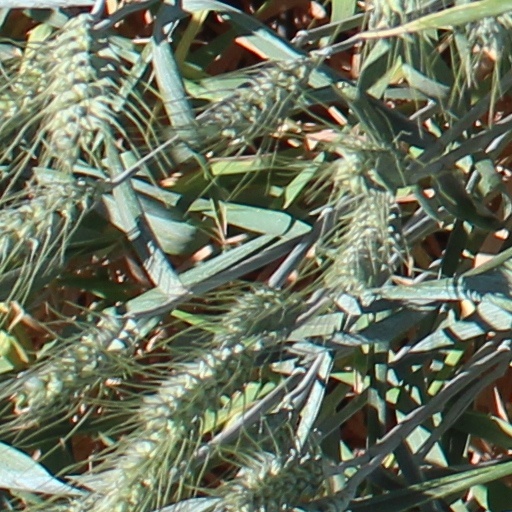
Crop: wheat